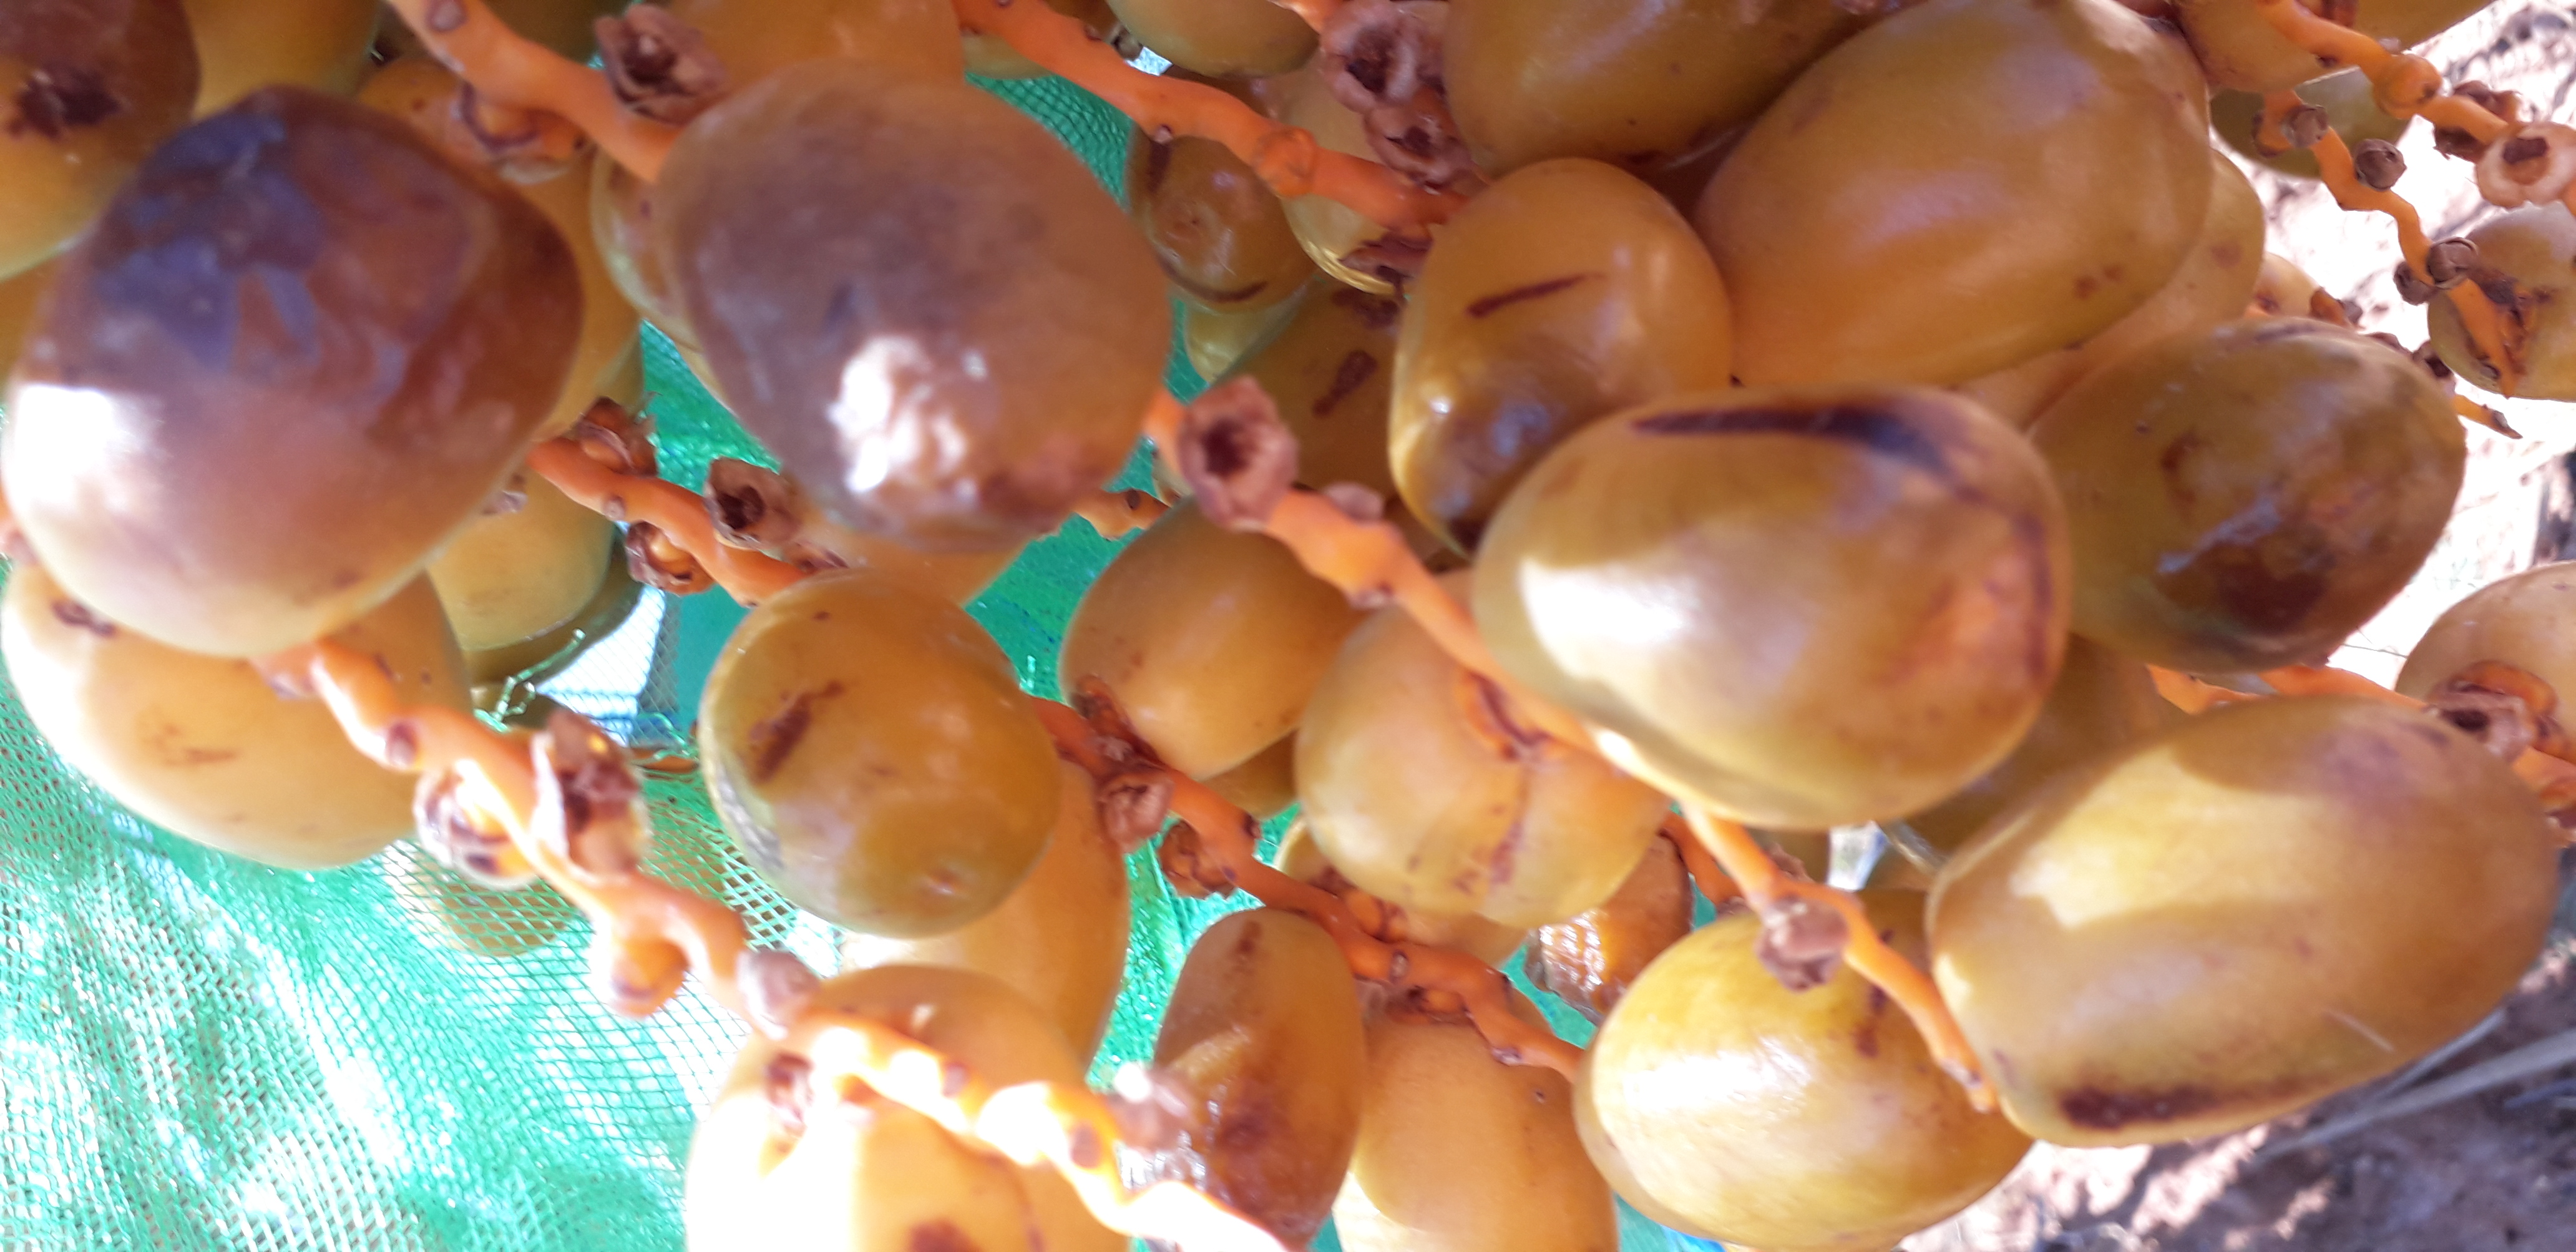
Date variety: Boufagous